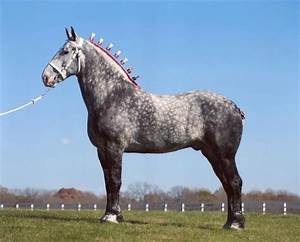
Label: horse